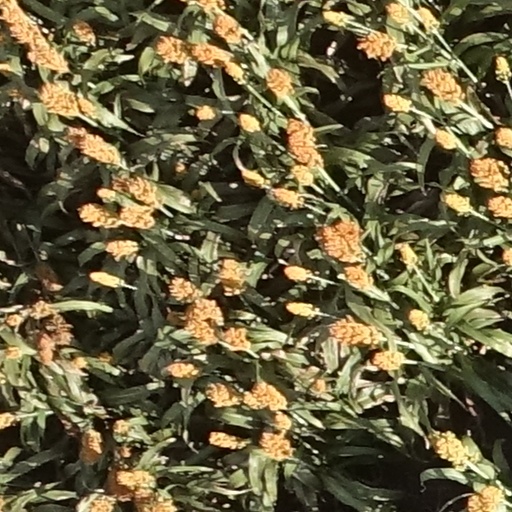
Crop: sorghum